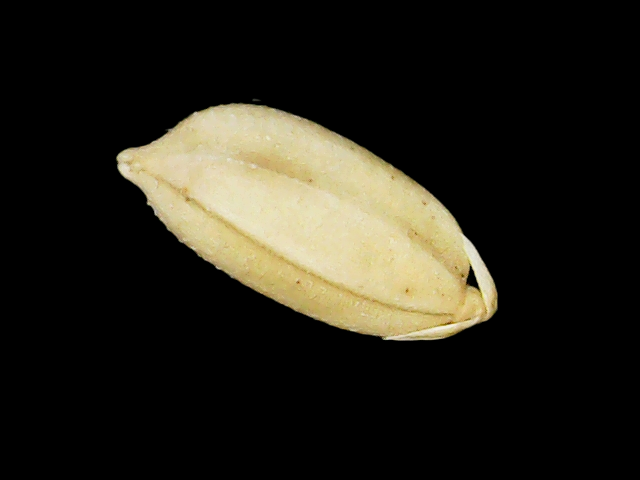
Rice variety: Binadhan08